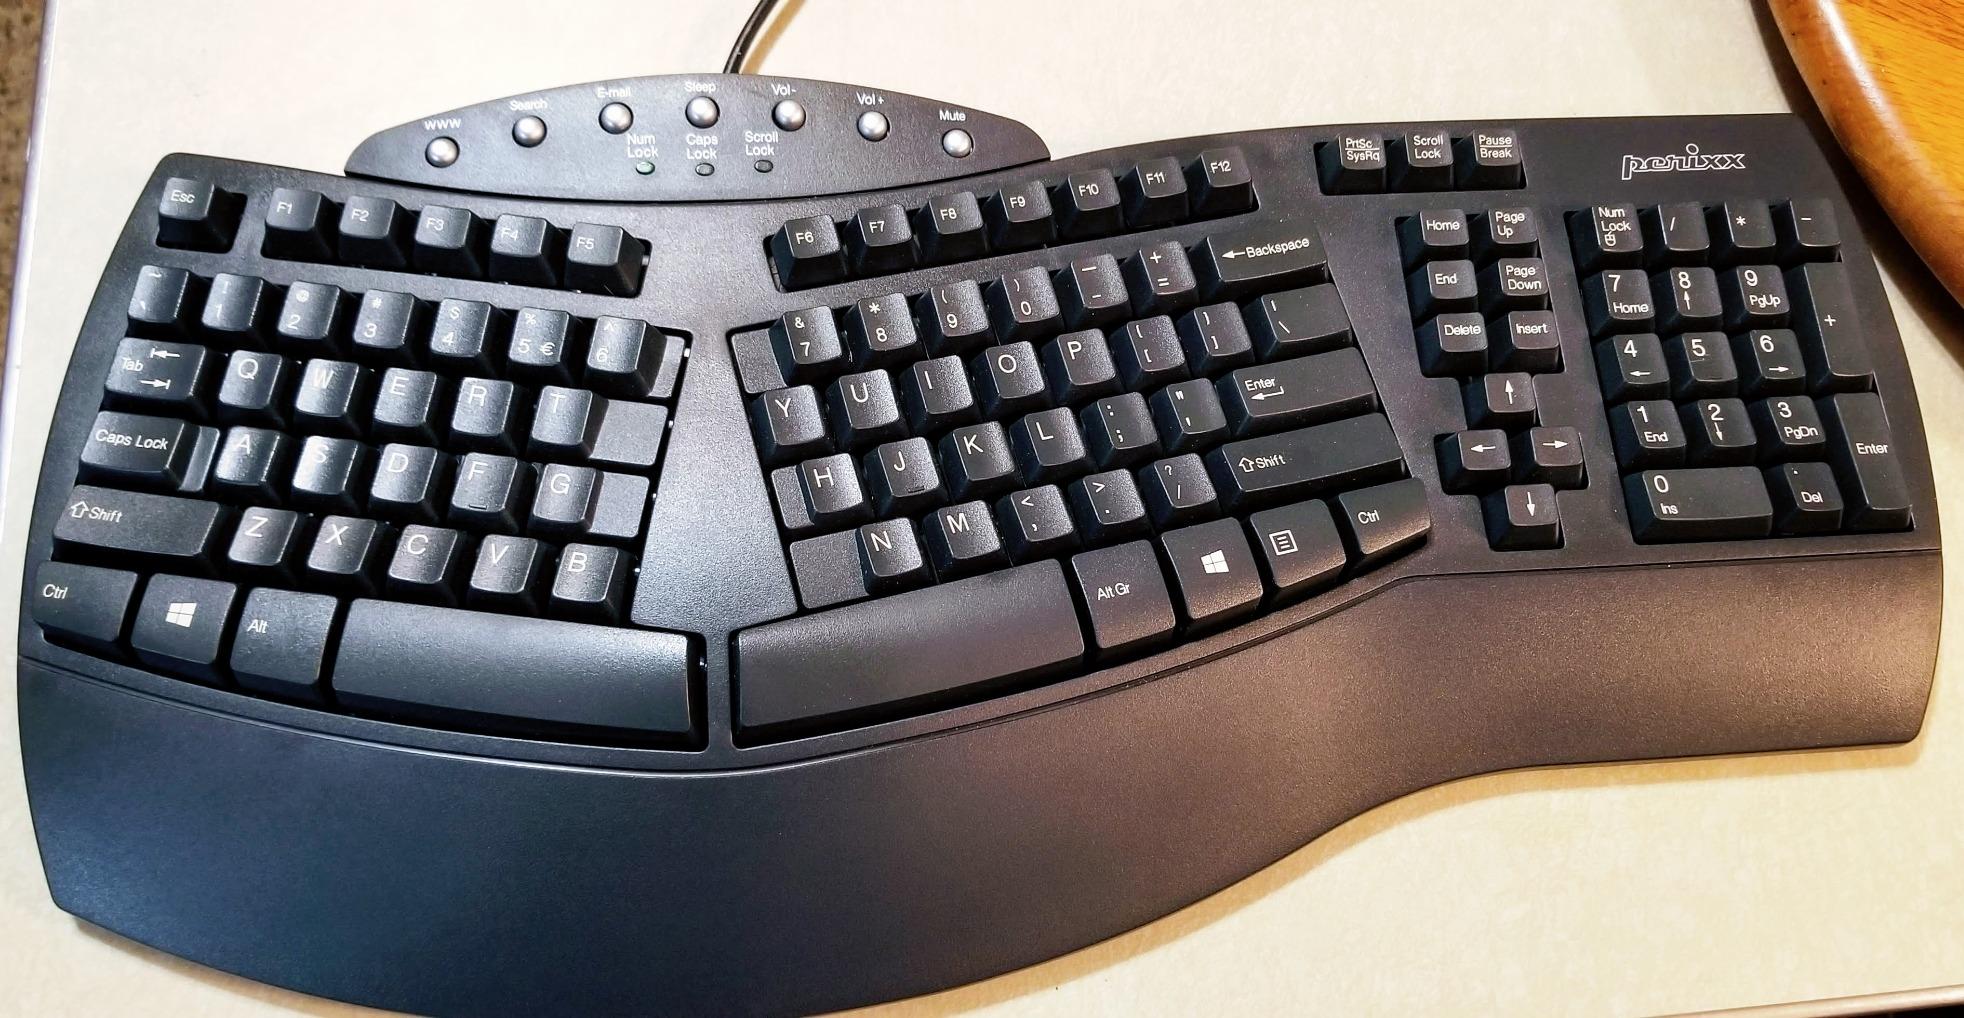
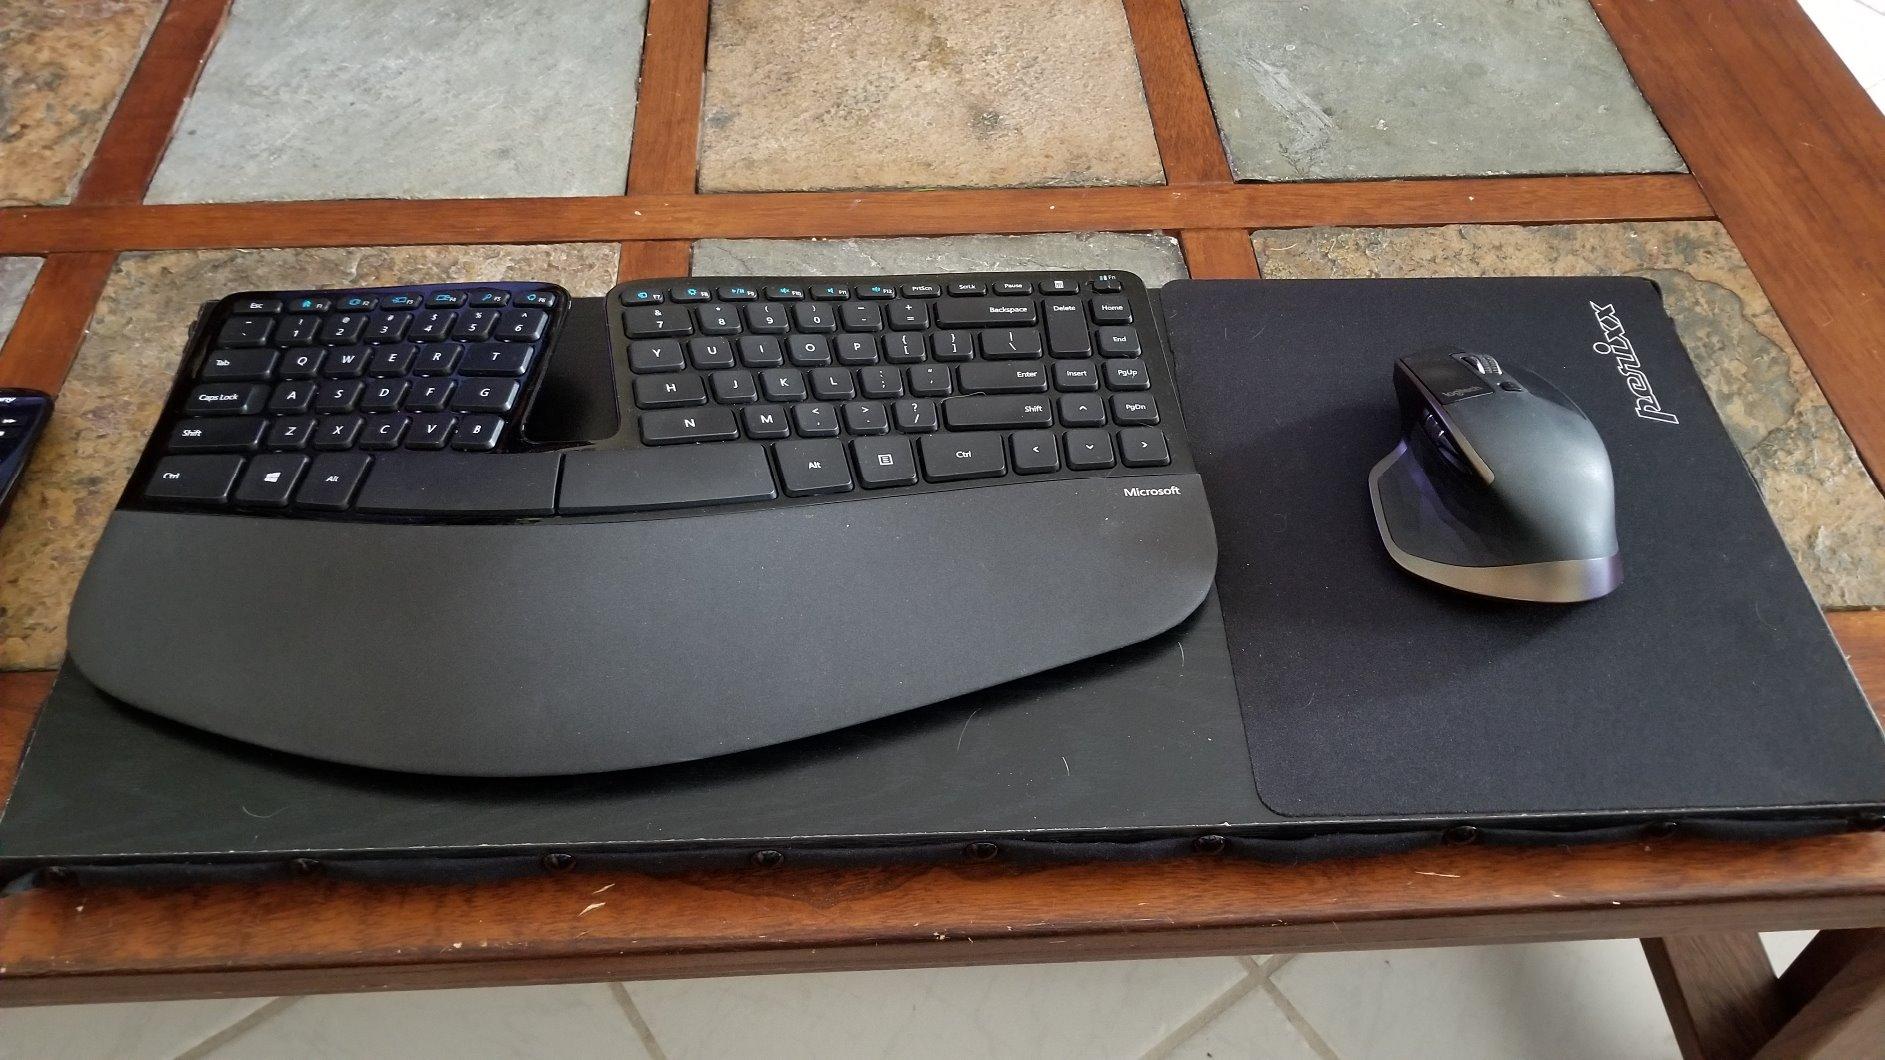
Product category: keyboard
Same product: no